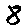
Label: 8